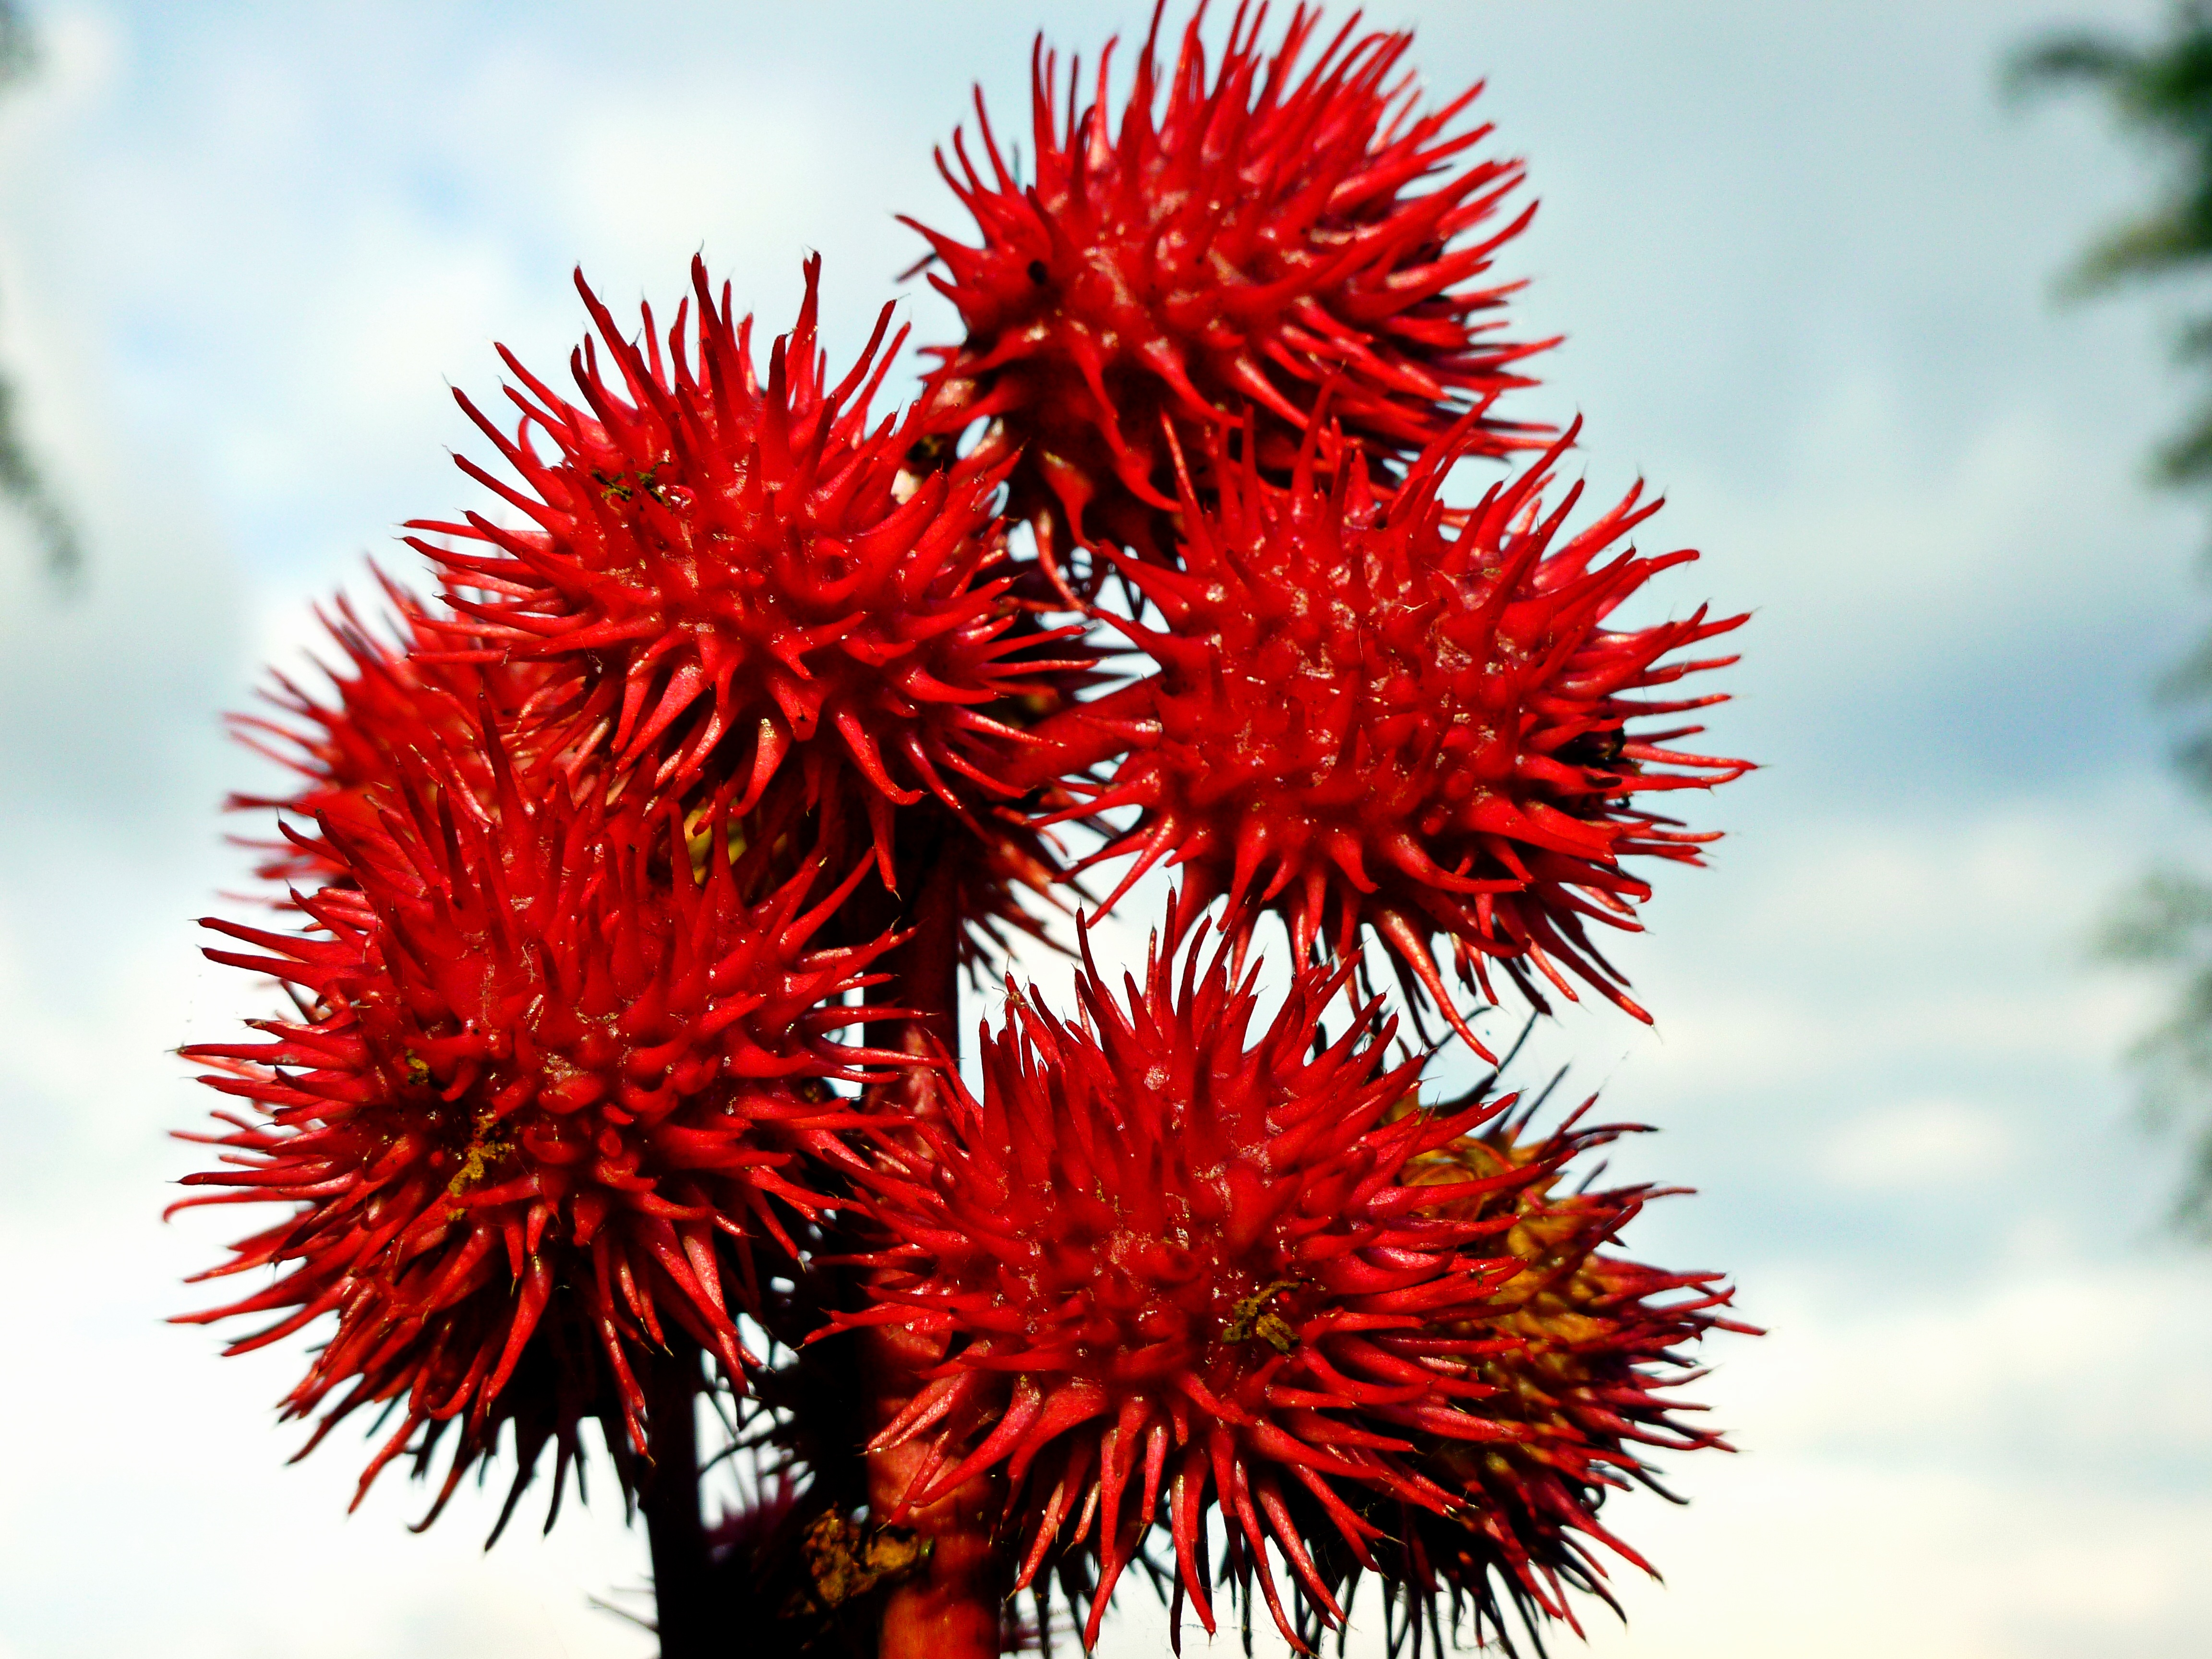
nature, plant, flower, petal, bush, red, produce, autumn, park, botany, garden, flora, gourd, flowers, ornamental shrub, macro photography, ornamental plant, rambutan, flowering plant, daisy family, capsules, spurge, land plant, wonder tree, panicles grapes